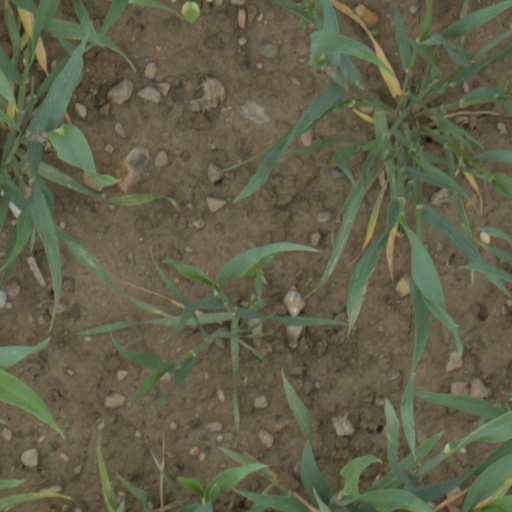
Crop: wheat